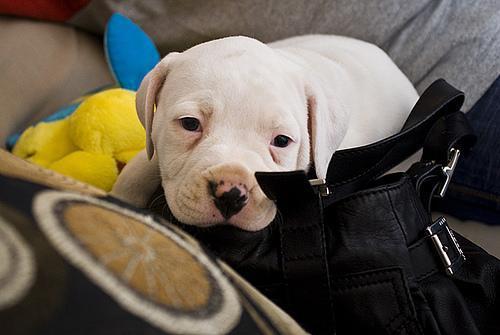
american bulldog